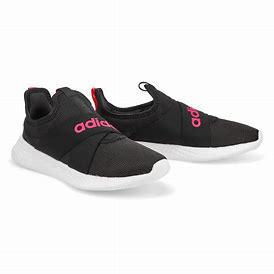
Brand: Adidas
Model: Puremotion